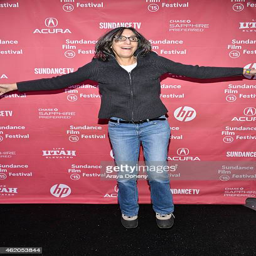
film score artist attends premiere during festival